Malese Jow

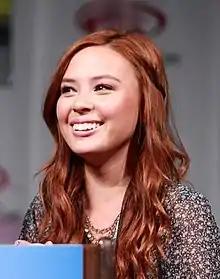
Jow at the 2014 WonderCon

Elizabeth Melise Jow (born February 18, 1991), known professionally as Malese Jow, is an American actress and singer. She is known for her roles as Geena Fabiano on the Nickelodeon sitcom "Unfabulous", Lucy Stone on the Nickelodeon musical sitcom "Big Time Rush" and as Anna, a teenage vampire on The CW's fantasy drama "The Vampire Diaries". She starred as Julia Yeung in the short-lived CW science fiction romantic drama "Star-Crossed". Jow starred as Mareth Ravenlock in season two of "The Shannara Chronicles". She voiced Kate Cha / Dupli-Kate in the Amazon Prime Video animated series "Invincible".